Sam Houser

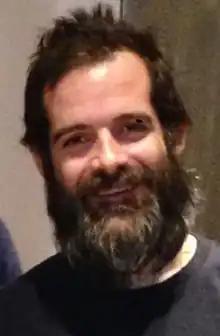
Houser in the mid-2010s

Samuel Houser (born November 1971) is an English video game producer. He is a co-founder and the current president of Rockstar Games, and is one of the creative driving forces behind the "Grand Theft Auto" franchise, having been its producer since the third game. His brother Dan was Rockstar's vice president of creativity until 2020.